Linda M. Godwin

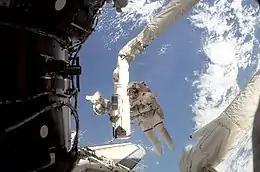
Godwin performs a spacewalk on STS-108

"Endeavour" launched from Kennedy Space Center Launch Complex 39B 5 December 2001 22:19:28 UTC. STS-108 was the 12th shuttle flight to visit the International Space Station. "Endeavour"s crew delivered the Expedition-4 crew and returned the Expedition-3 crew. The crew unloaded over of supplies, logistics and science experiments from the Raffaello Multi-Purpose Logistics Module and repacked over of items no longer needed on the station for return to Earth. Godwin used the Shuttle's robotic arm to install the MPLM onto the Station Node, and participated in a spacewalk to wrap thermal blankets around ISS Solar Array Beta Gimbal Assemblies. STS-108 concluded with a successful landing at the Shuttle Landing Facility 17 December 2001 17:56:13 UTC after 185 Earth orbits, traveling in 283 hours and 36 minutes.